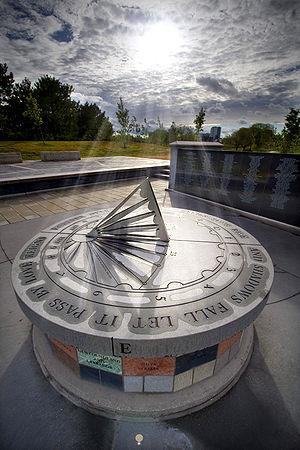
Le mémorial d'Air India à Toronto हिन्दी: टोरंटो में एयर इंडिया स्मारक मराठी: टोरंटो मधील एयर इंडिया स्मारक
Air India, en hindi एअर इंडिया, est la compagnie aérienne nationale d’Inde. Elle dessert 80 destinations dont cinquante intérieures, depuis sa base historique de Mumbai et celle de Delhi.